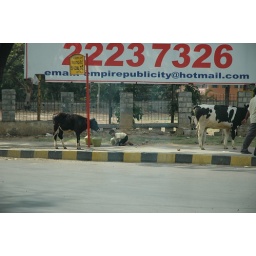
Three cows on the sidewalk. The boy is bending over a green plastic water jug.